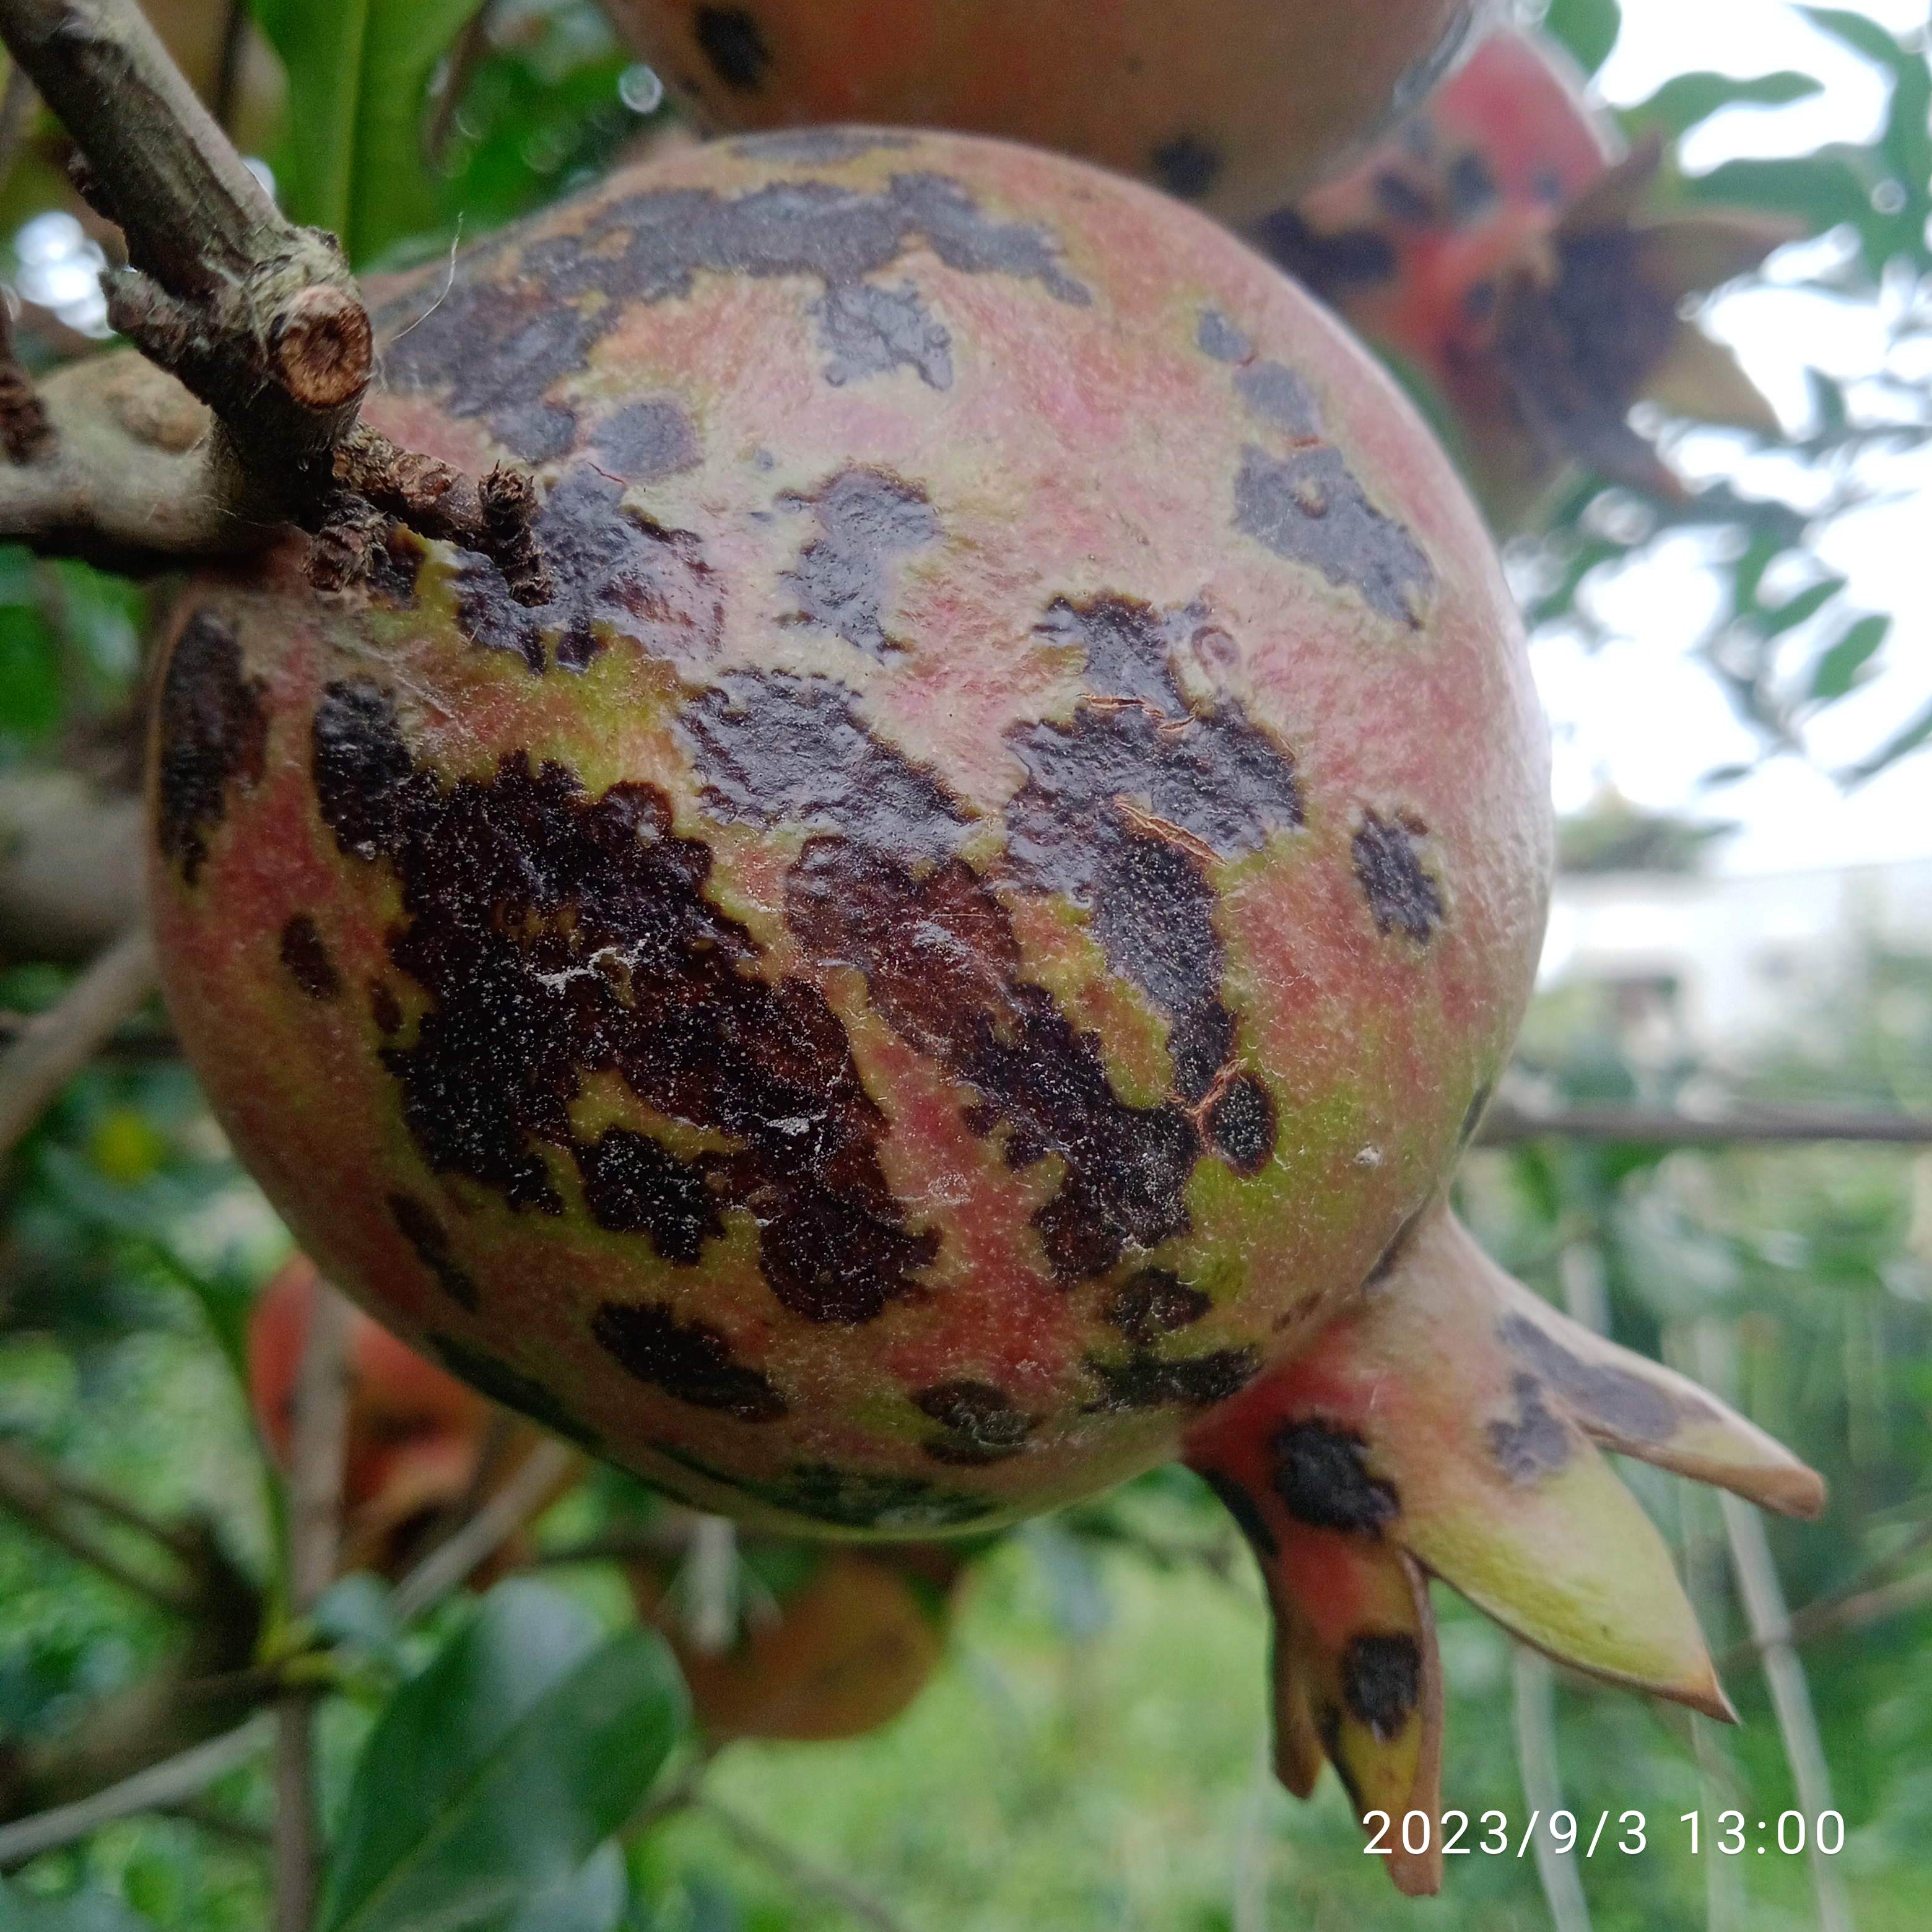
Label: Anthracnose